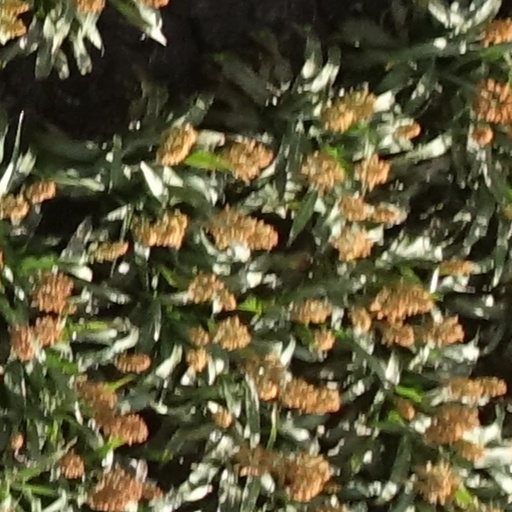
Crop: sorghum